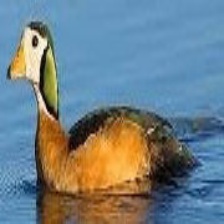
Species: AFRICAN PYGMY GOOSE
Scientific name: NETTAPUS AURITUS
ImageNet parent category: goose